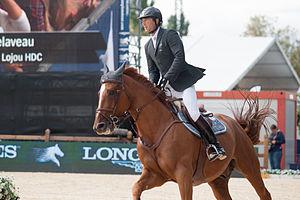
Équitaxe ou Équi-taxe est l'expression désignant la tentative de passage des activités équestres en France d'un taux de TVA réduit au taux normal, soit de 7 à 20 %. L'Union européenne et la France sont en conflit, ce pays appliquant des taux de TVA réduits à plusieurs activités équestres depuis 2004. La TVA sur la vente de chevaux est amenée au taux normal en janvier 2013. Le passage de toute la filière équestre au taux normal de TVA est proposé par le deuxième gouvernement de Jean-Marc Ayrault fin 2013. L'amendement est voté à l'Assemblée nationale dans la nuit du 22 octobre, puis publié au Journal officiel de la République française le 13 novembre, avec mise en application prévue pour janvier 2014 sous l'autorité du ministre de l'Agriculture, de l'Agroalimentaire et de la Forêt Stéphane Le Foll et du ministre délégué au Budget, Bernard Cazeneuve.